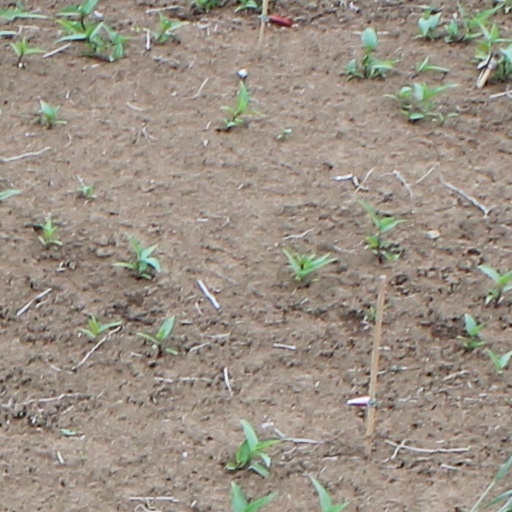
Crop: wheat